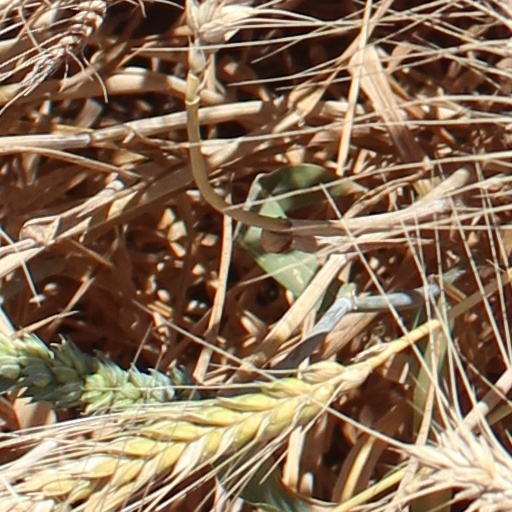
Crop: wheat